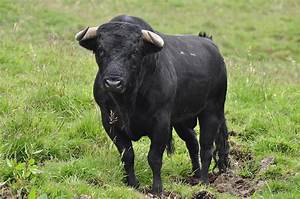
Label: mucca